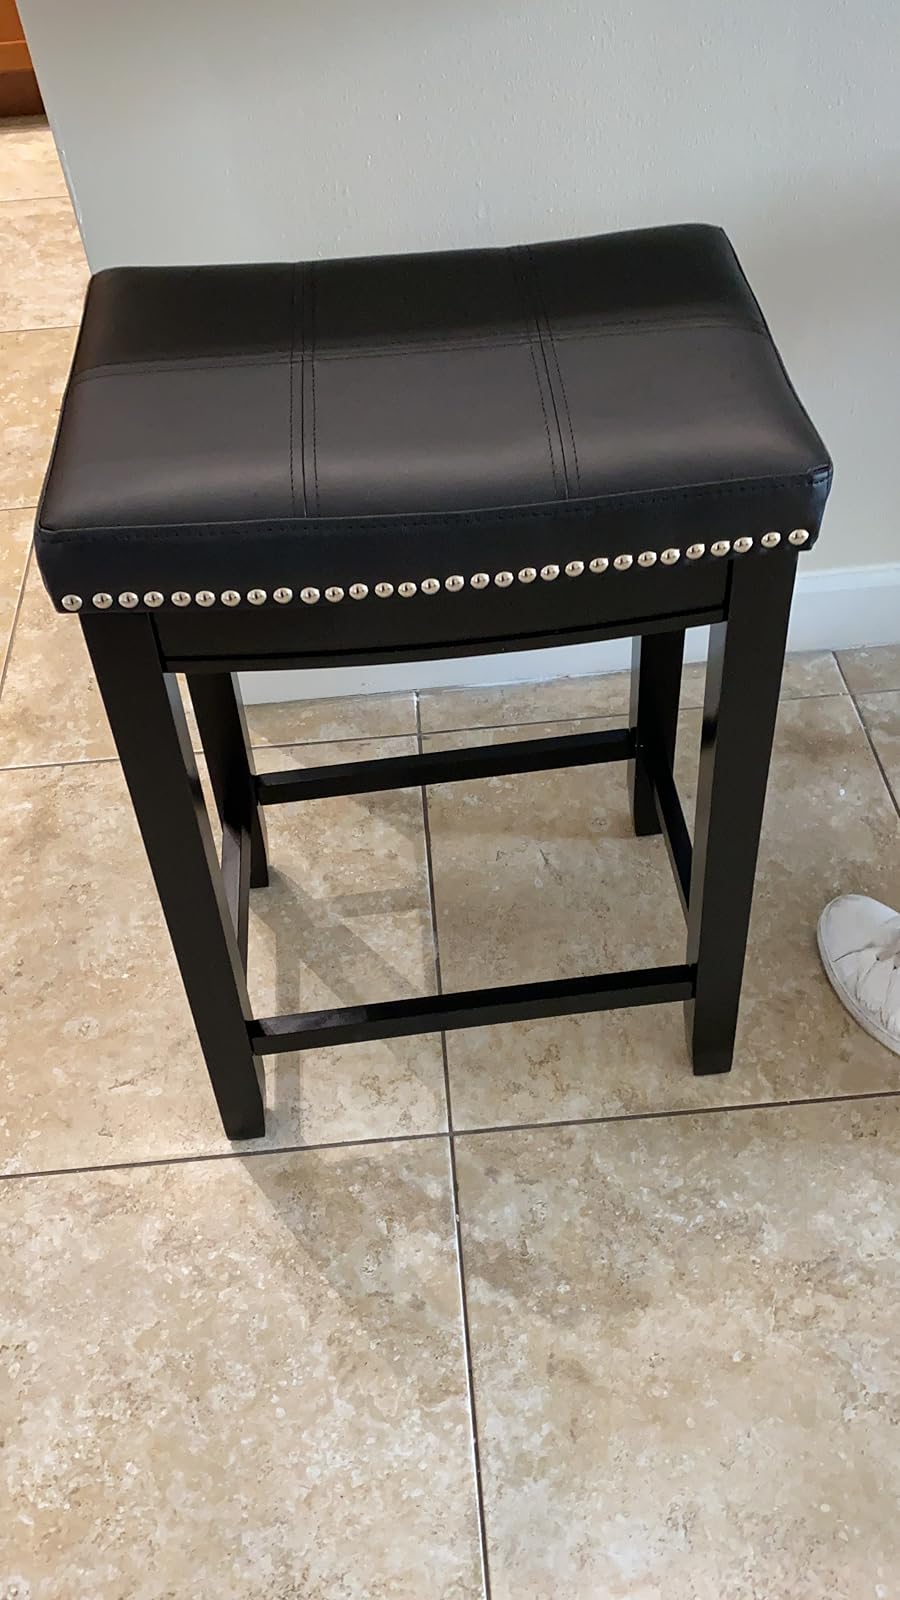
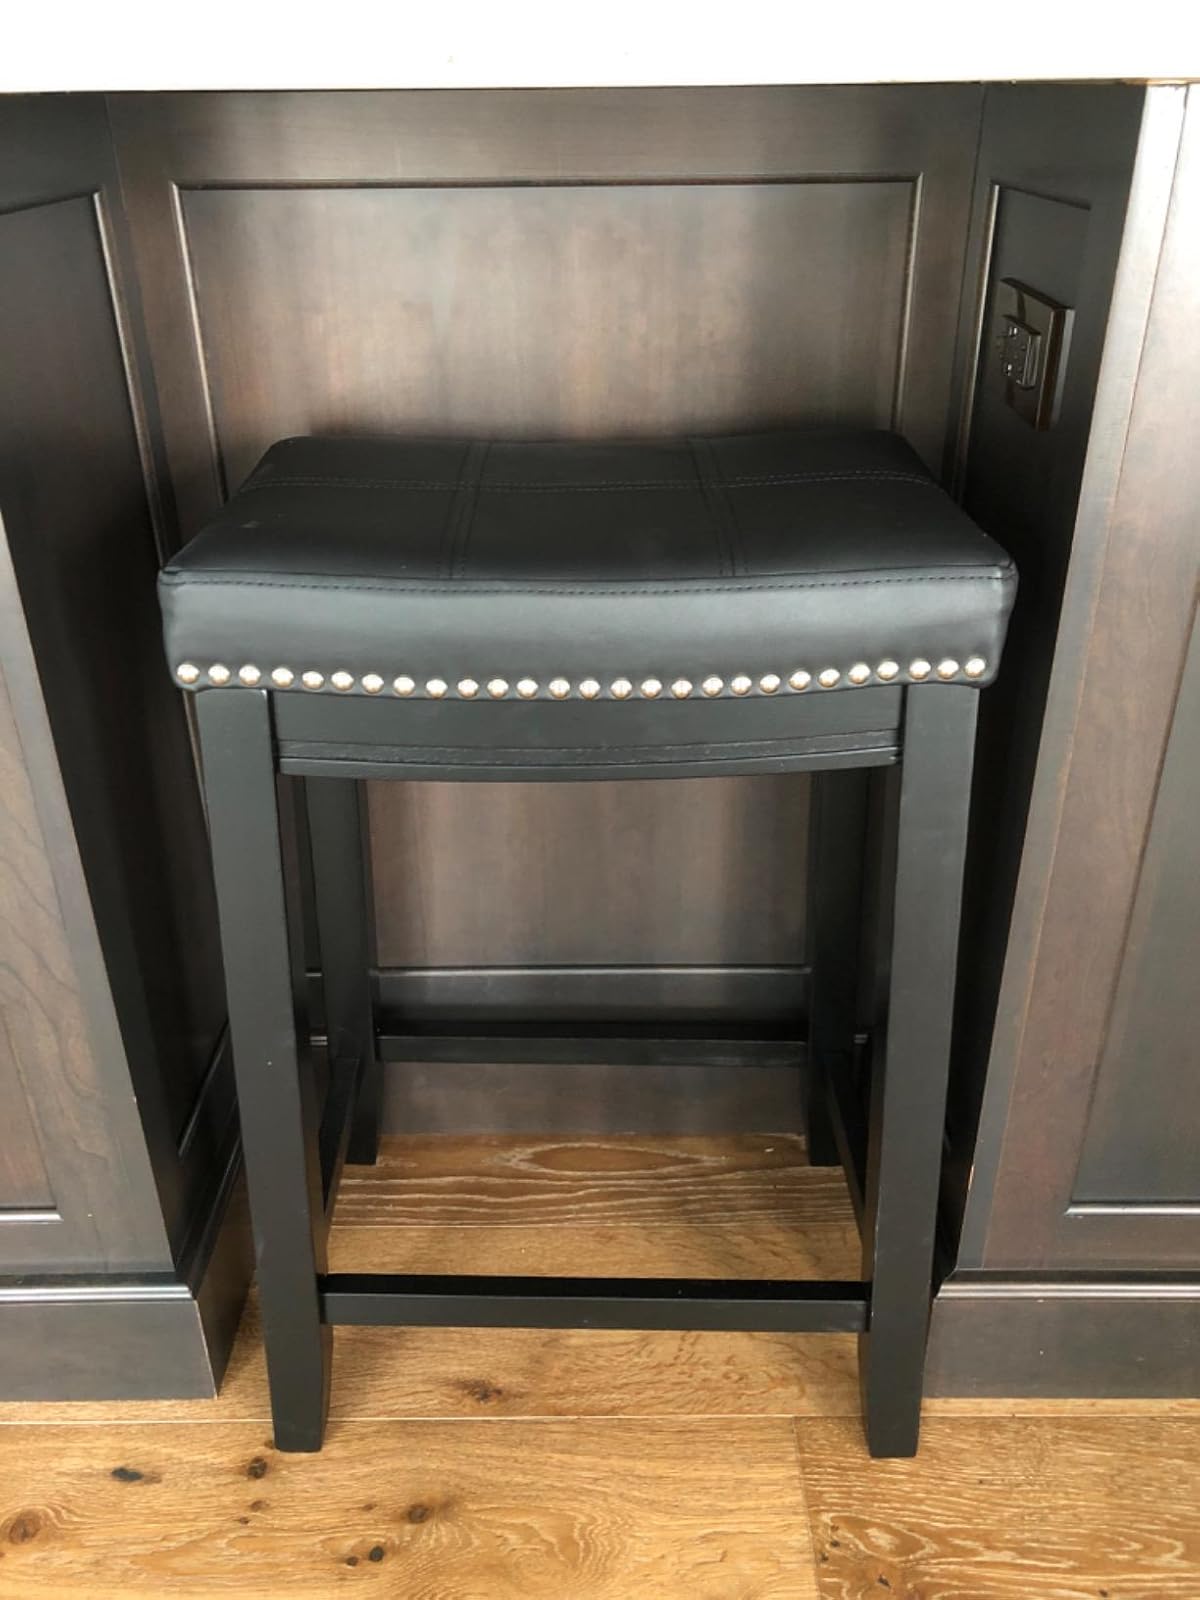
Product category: stool
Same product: yes